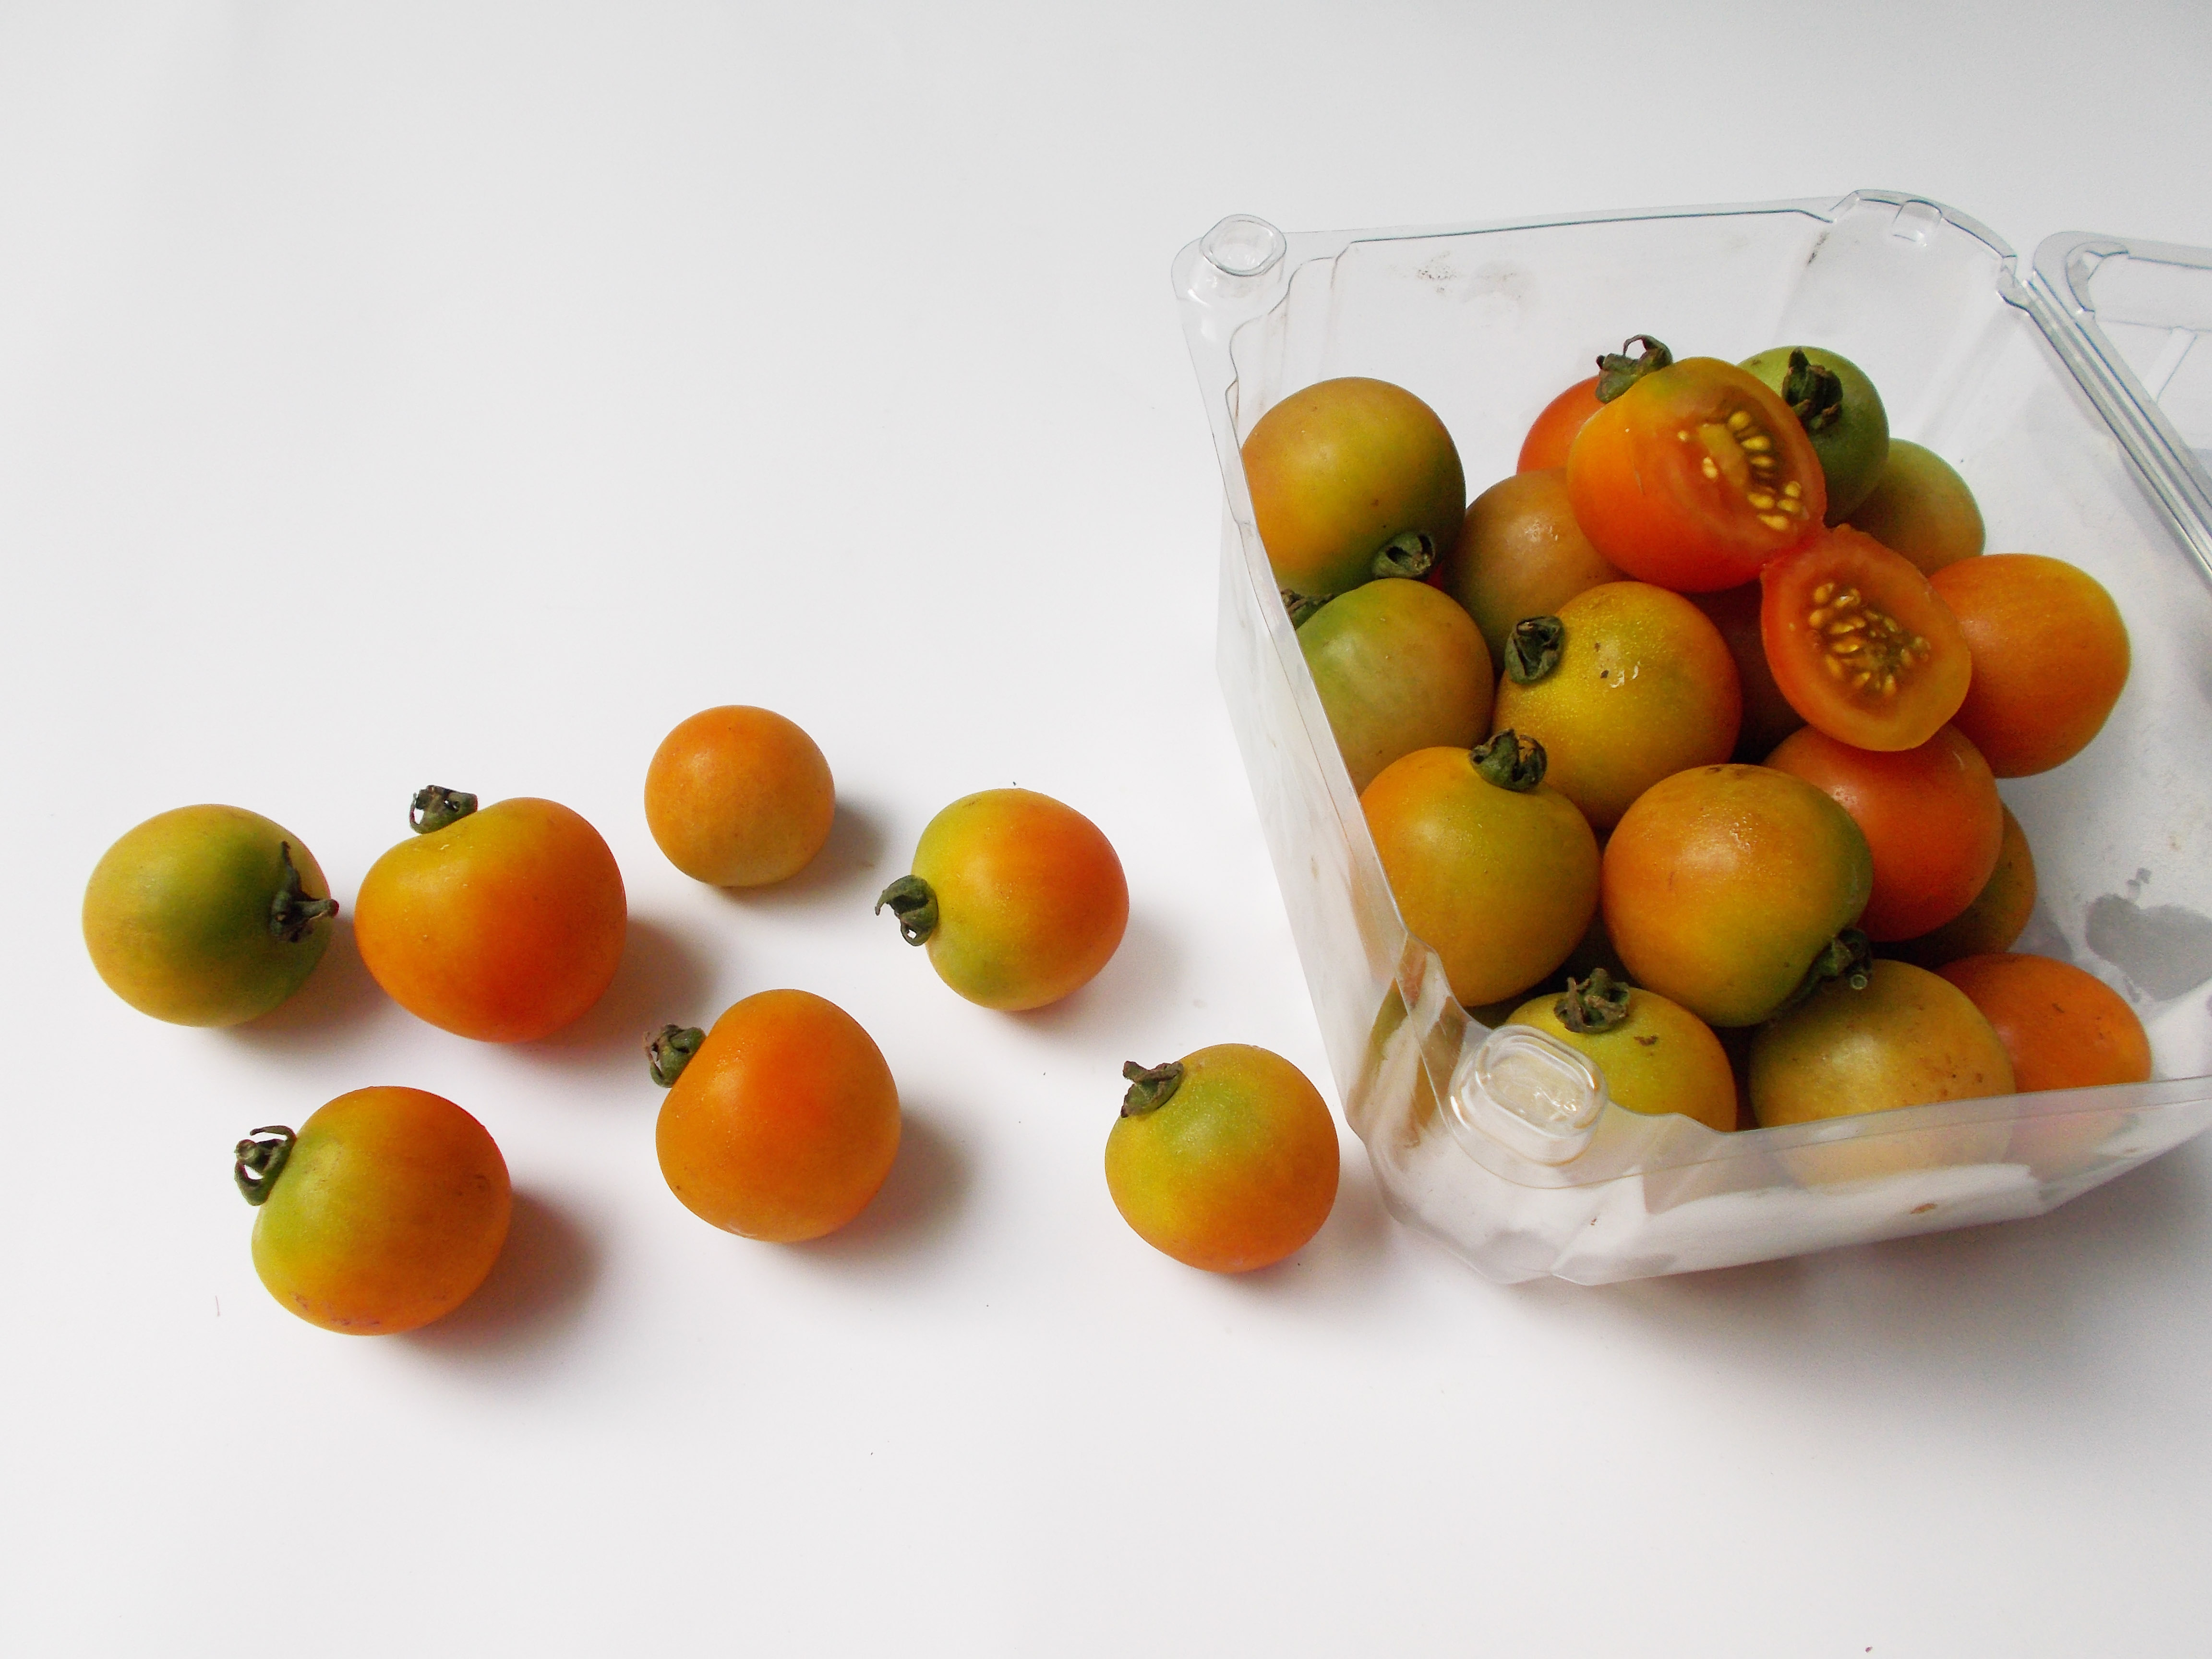
fruit, tomato, yellow, vegetable, food, natural foods, plant, vegetarian food, produce, solanum, citrus, cherry tomatoes, clementine, tangerine, still life photography, orange, nightshade family, flowering plant, kumquat, local food, still life, ingredient, perennial plant, seedless fruit